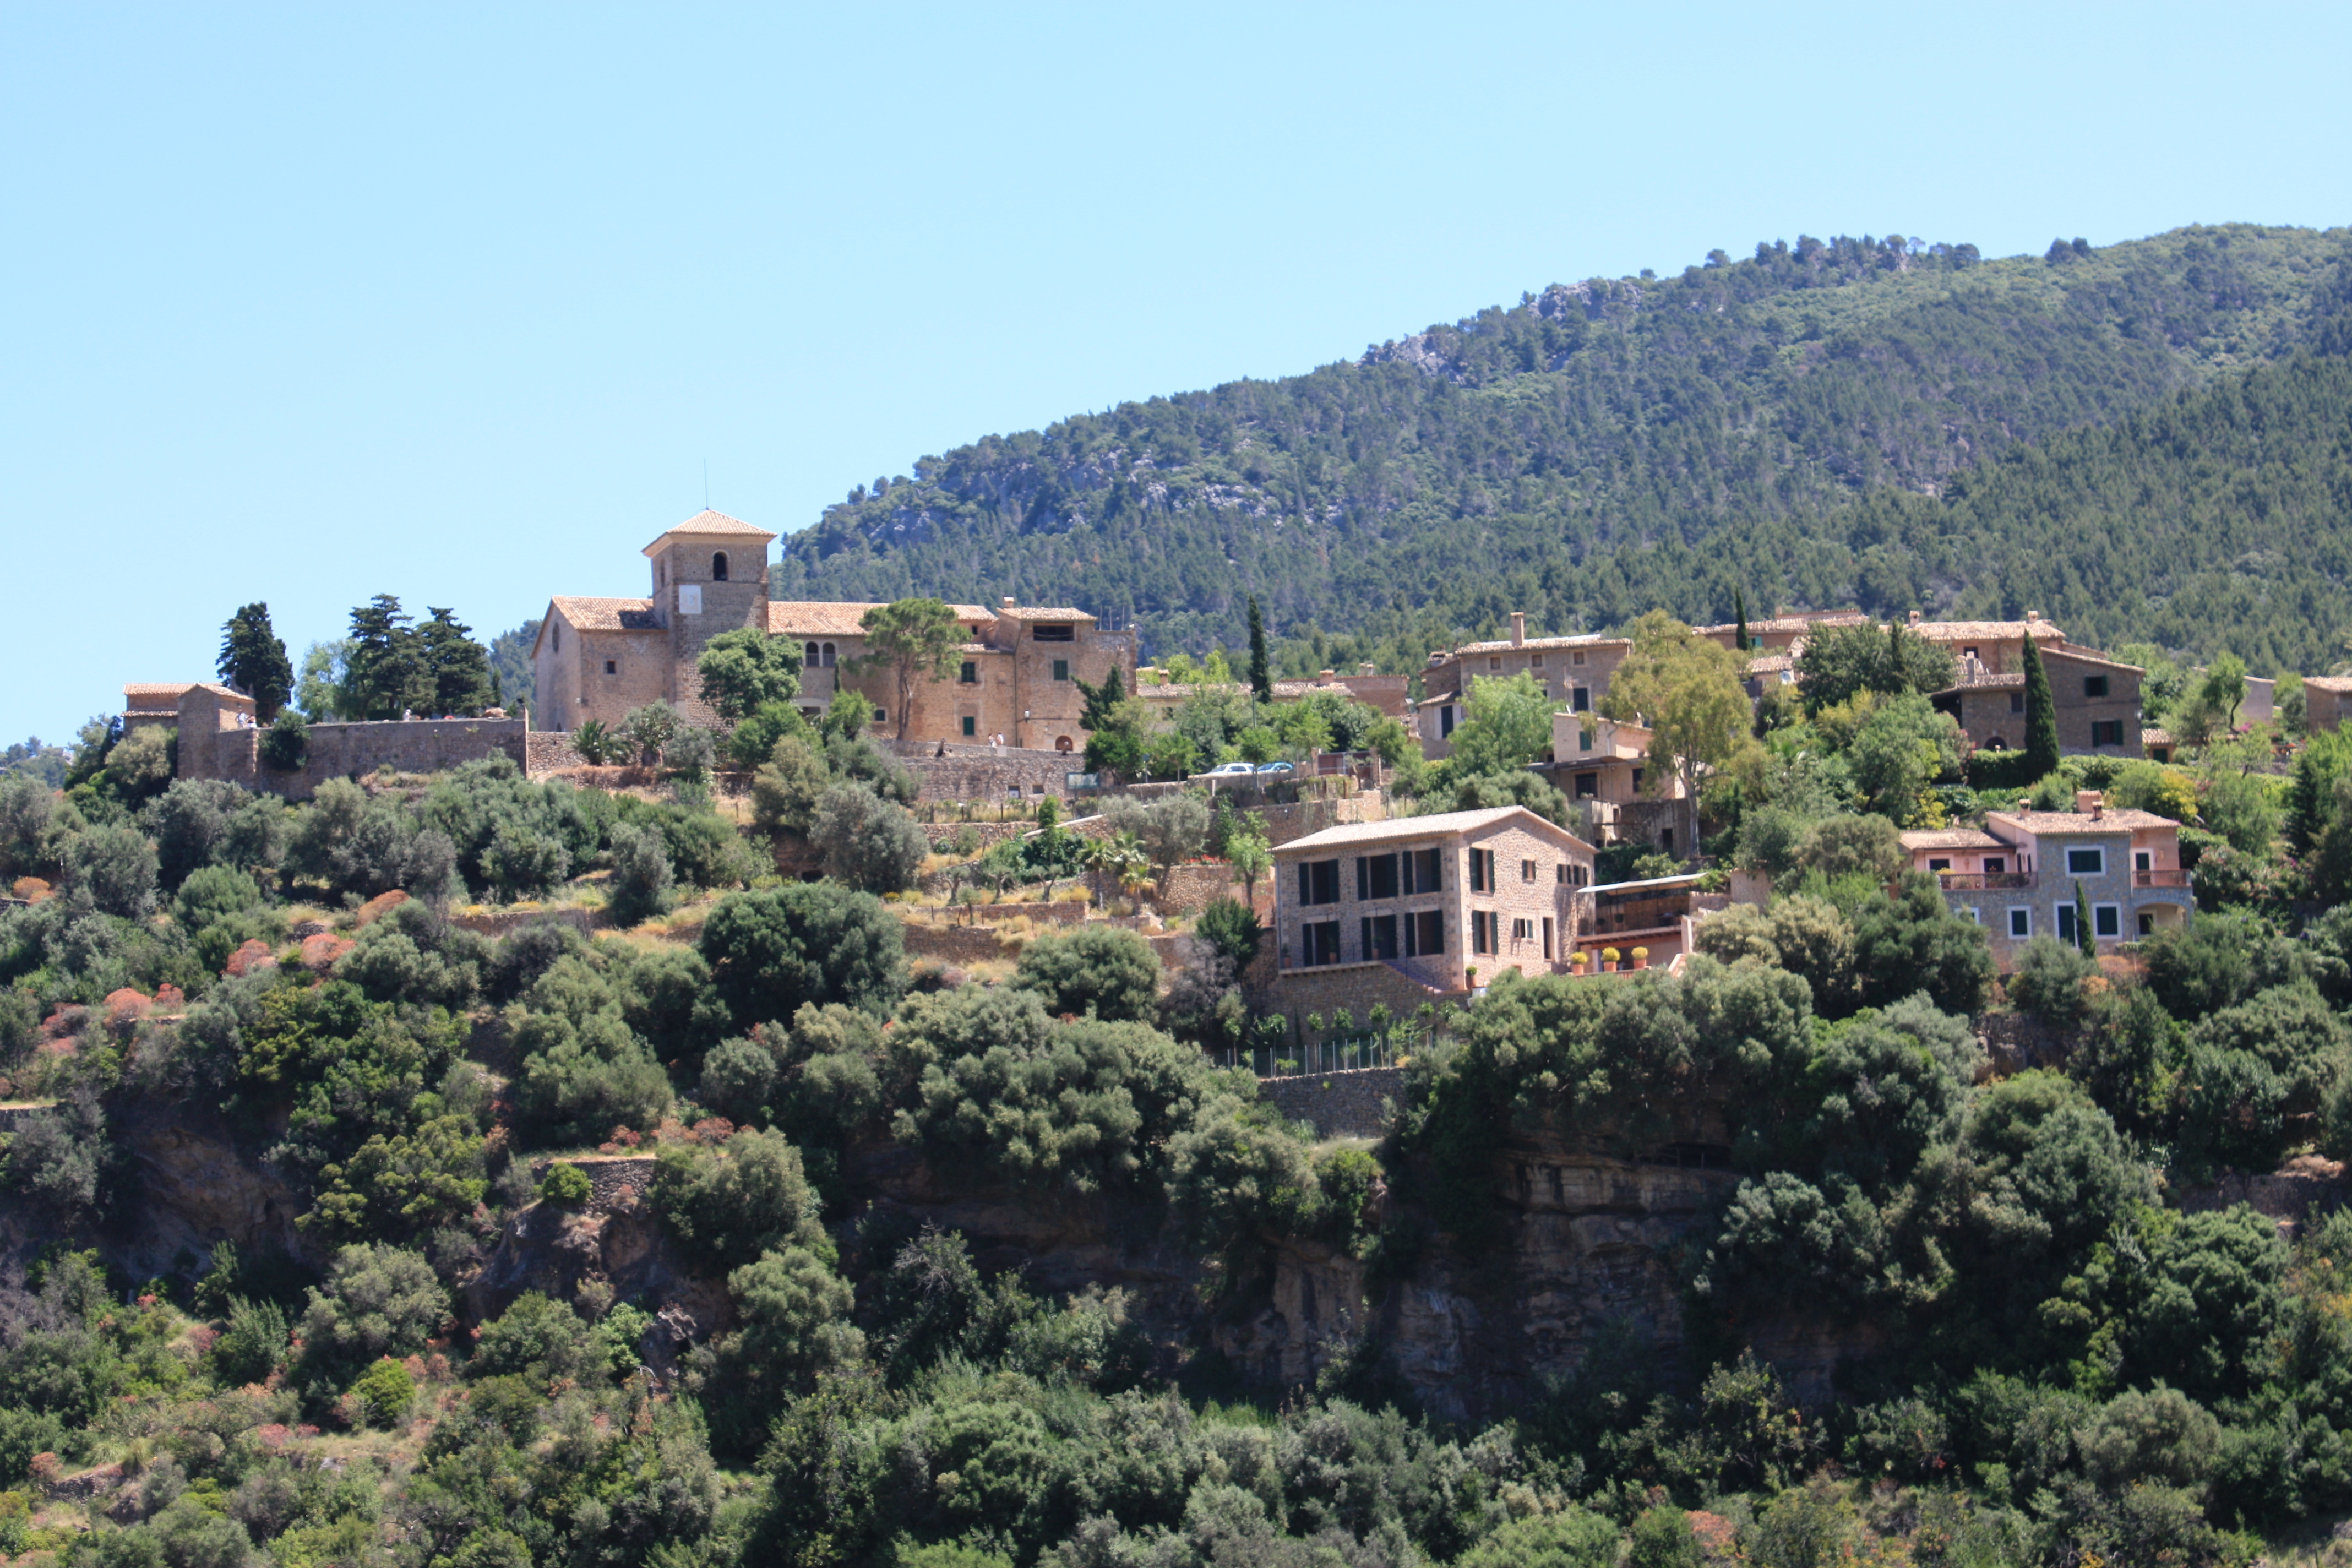
landscape, hill, town, village, tourism, mallorca, estate, ecosystem, human settlement, deia, mallorcan tramuntana